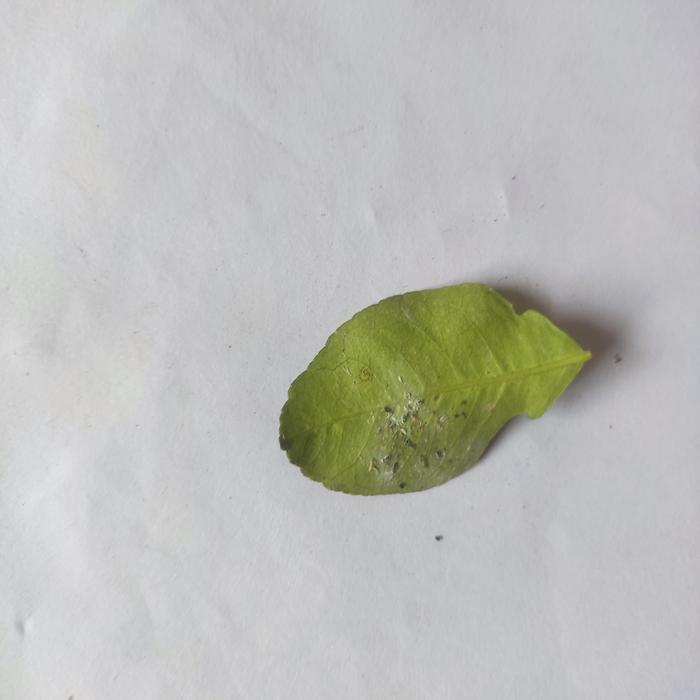
Crop: Lemon
Leaf condition: Sooty_Mold